M-49 (Michigan highway)

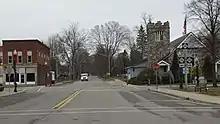
Northern terminus of M-49 at M-99 in Litchfield

M-49 starts as the continuation of SR 49 into Michigan from Ohio. The highway crosses the state line south of Camden east of the tripoint with Indiana and Ohio. Running north through rural Hillsdale County, the roadway follows Edon Road through farm land. The highway follows two sweeping curves to cross Territorial Road and continue into the village of Camden. M-49 follows Main Street through town and turns northeasterly on the north side of the village on the way to Reading. Returning to a due-north course, the highway crosses a branch of the Indiana Northeastern Railroad on the south side of Reading. The Edon Road name gives way to Main Street through the city. M-49 runs north out of Reading, once again called Edon Road, through farm lands dotted with occasional trees. At Weston Road on the southeast side of Allen, the highway turns to the northeast to a junction with US 12 (Chicago Road). M-49 turns west along US 12, running concurrently into the village. M-49 resumes its northerly course at Railroad Street, separating from US 12 in the process. Outside of town, the roadway changes names to Allen Road, and through more Southern Michigan farmland, M-49 runs north to Genesee Road. The highway turns east on Genesee to Anderson Road, and then north to Litchfield. Crossing into that city, M-49 follows Chicago Street to the intersection with M-99 downtown. At that junction, M-49 terminates nearly north of the state line. No part of the highway has been listed on the National Highway System, a system of highways important to the nation's economy, defense, and mobility.